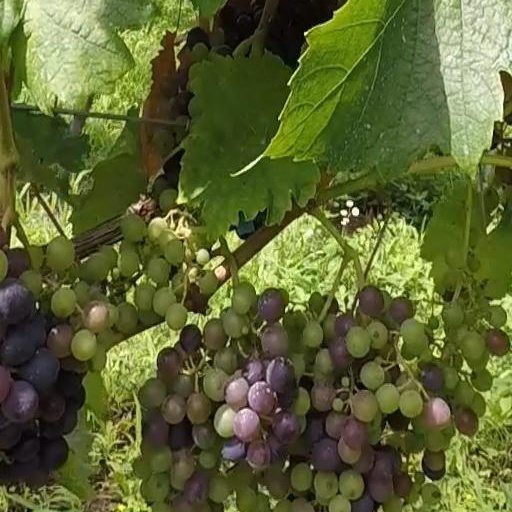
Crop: grape